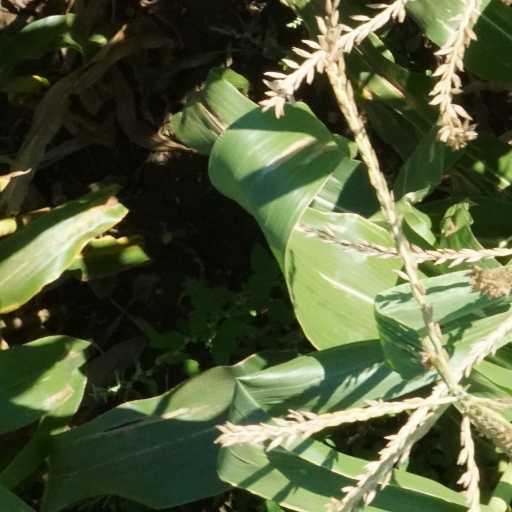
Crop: maize; corn